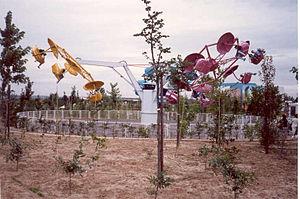
Attraction Le Tourbillon
Mirapolis est un ancien parc d'attractions à thèmes situé à Courdimanche, dans la communauté d'agglomération de la ville nouvelle de Cergy-Pontoise du département français du Val-d'Oise. Inauguré le 20 mai 1987, il ferme définitivement le 20 octobre 1991.